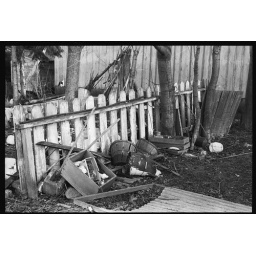
All sorts of dilapidated junk on an old farm including white fence - detail in black and white